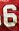
Number: 6